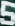
Number: 5